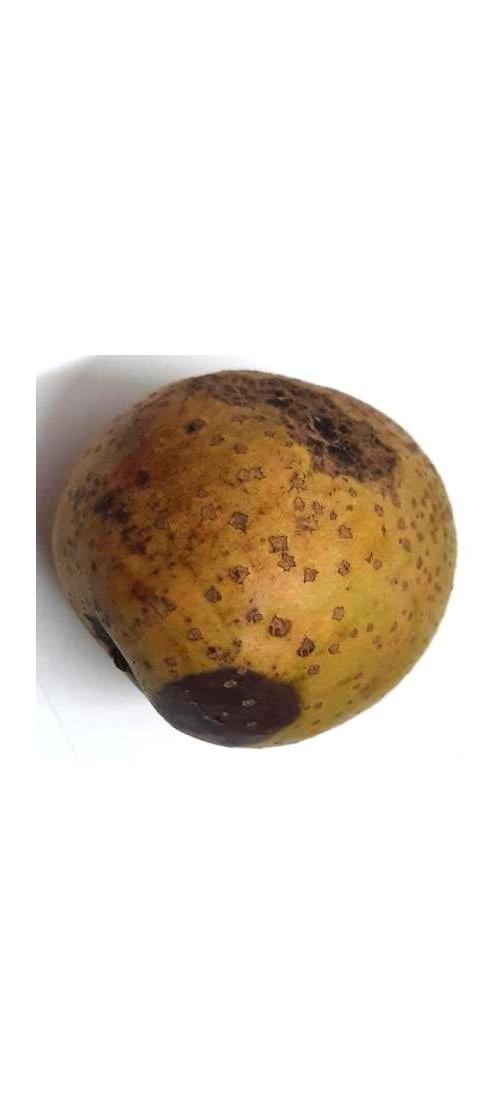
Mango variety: Gourmoti